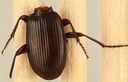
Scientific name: Pterostichus restrictus
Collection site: Rocky Mountains NEON (RMNP), plot RMNP_012